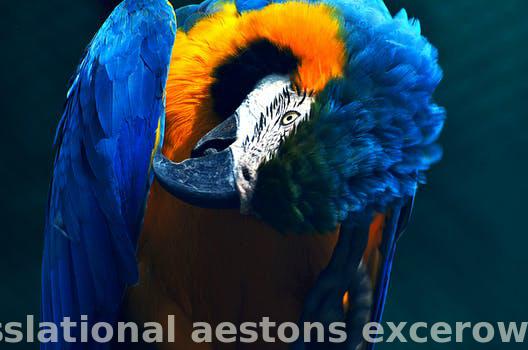
Label: Watermark